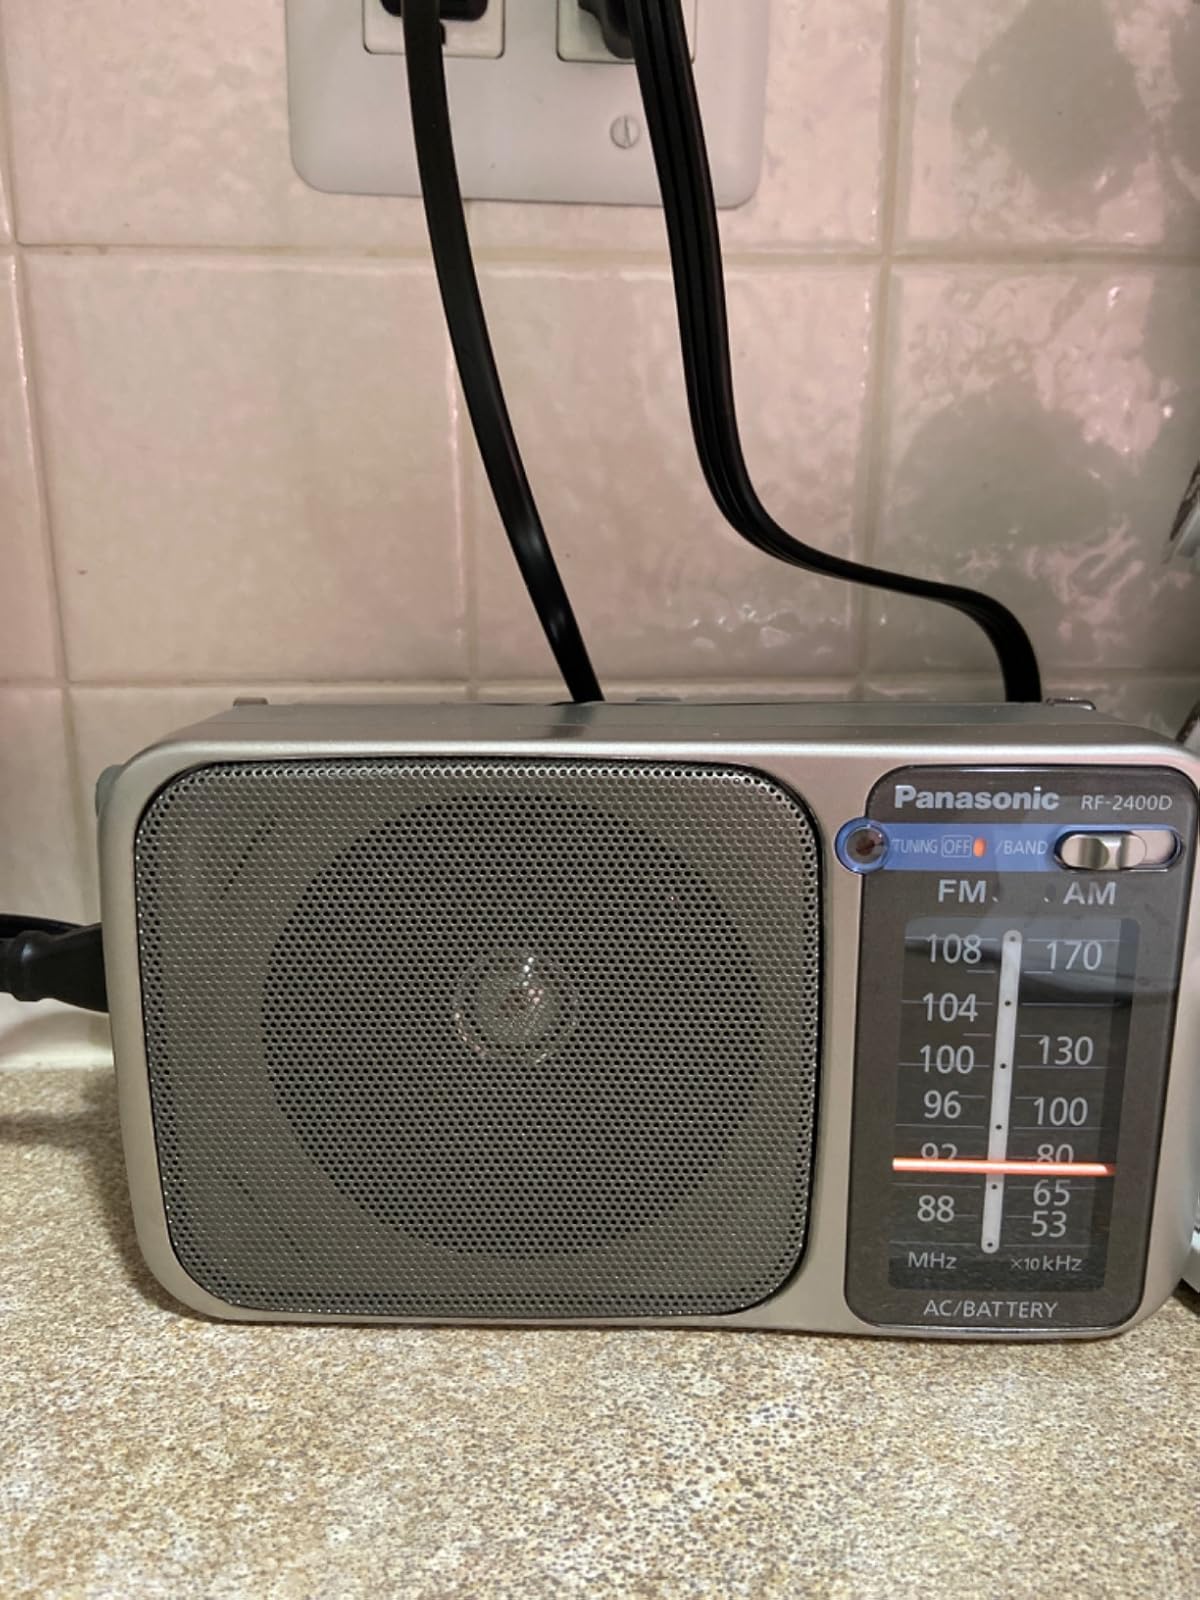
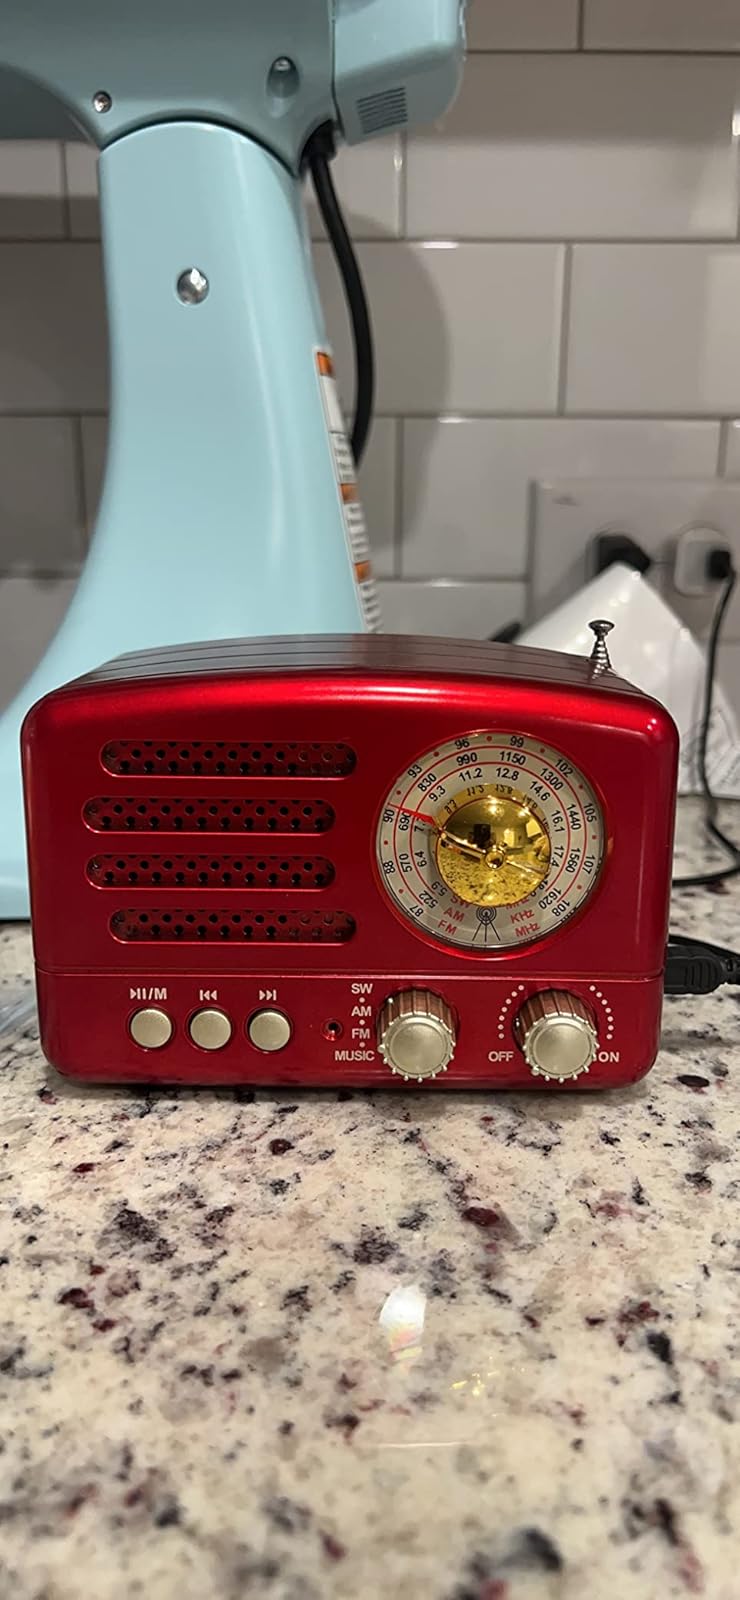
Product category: radio
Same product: no